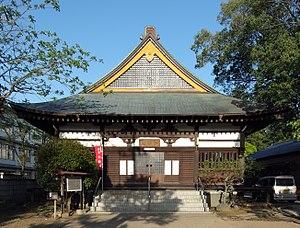
Le Jindai-ji est un temple bouddhiste situé dans la ville de Sakura, préfecture de Chiba au Japon. Le temple se trouve à l'origine dans la préfecture de Yamagata mais lorsque le clan Hotta se voit attribuer le domaine de Sakura, Hotta Masasuke transfère le temple en 1746 pour qu'il serve de bodaiji du clan, c'est-à-dire qu'il en soit le temple familial. L'indicateur historique des tombes du clan Hotta se trouve au Jindai-ji, comme le sont les pierres tombales de Hotta Masatoshi, Hotta Masayoshi et Hotta Masatomo, qui sont tous désignés comme lieux historiques préfectoraux de Chiba. La statue de bronze de Kannon aux onze visages, le principal objet de vénération du Jindai-ji est de l'artiste Tsuda Shinobu.